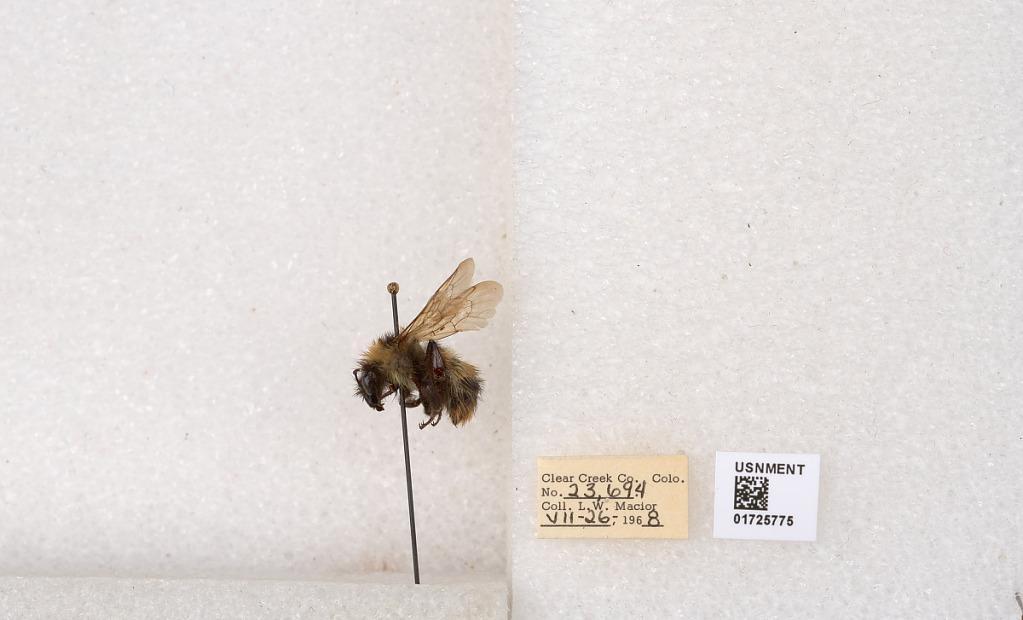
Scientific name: Bombus kirbyellus
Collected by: L. Macior
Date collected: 1968-7-26
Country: United States
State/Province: Colorado
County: Clear Creek
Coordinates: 39.6891, -105.644